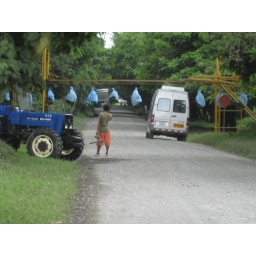
those are the bananas in the blue bags coming in to the plant from the fields